Reynolds Coliseum

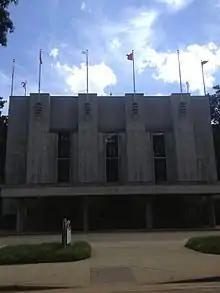
Reynolds Coliseum

The arena was closed in March 2015 for extensive remodeling, which cost an estimated $35 million. The project moved the competition floor to the south end of the arena while lowering the seating capacity to 5,500 (it can be a bit higher for festival events). The north end of the building features a new Walk of Fame and History, including a permanent home for the NC State Athletic Hall of Fame, as well as offices for women's basketball and volleyball. Restrooms, concessions and hospitality areas were renovated and concourses were widened. A new video control room for all sports was added. And for the first time, the entire arena is air-conditioned.